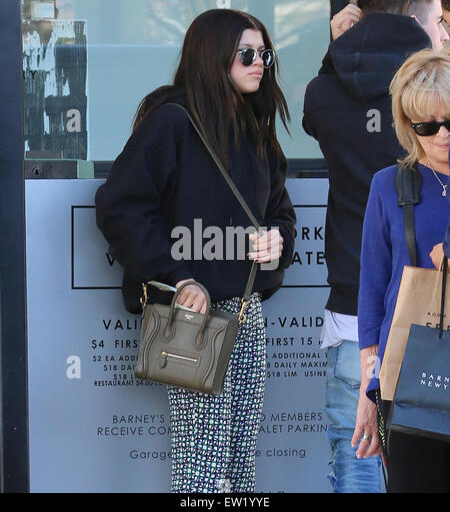
person out on a shopping spree with her boyfriend